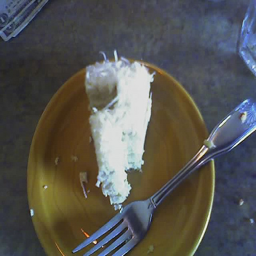
A yellow plate topped with a piece of cake and a fork.
A partially eaten piece of coconut cake with a fork on a brown plate.
A slice of pie and a fork rest on a yellow plate.
A small piece of white cake on a yellow plate.
A piece of cake sitting on a plate next to a fork.